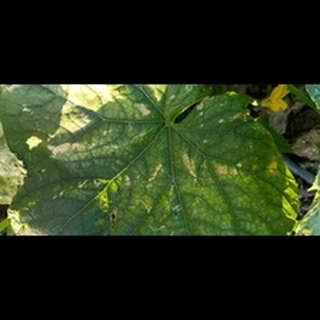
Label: diseased_cucumber